Hanna Chubach

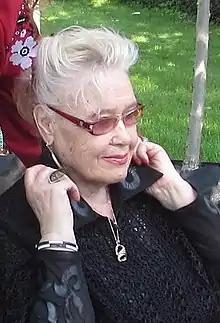
Hanna Chubach in 2017

Hanna Chubach (6 January 1941 — 19 February 2019) was a Ukrainian poet and Honored Art Worker of Ukraine. From 1971, she was a Member of the National Writers' Union of Ukraine.